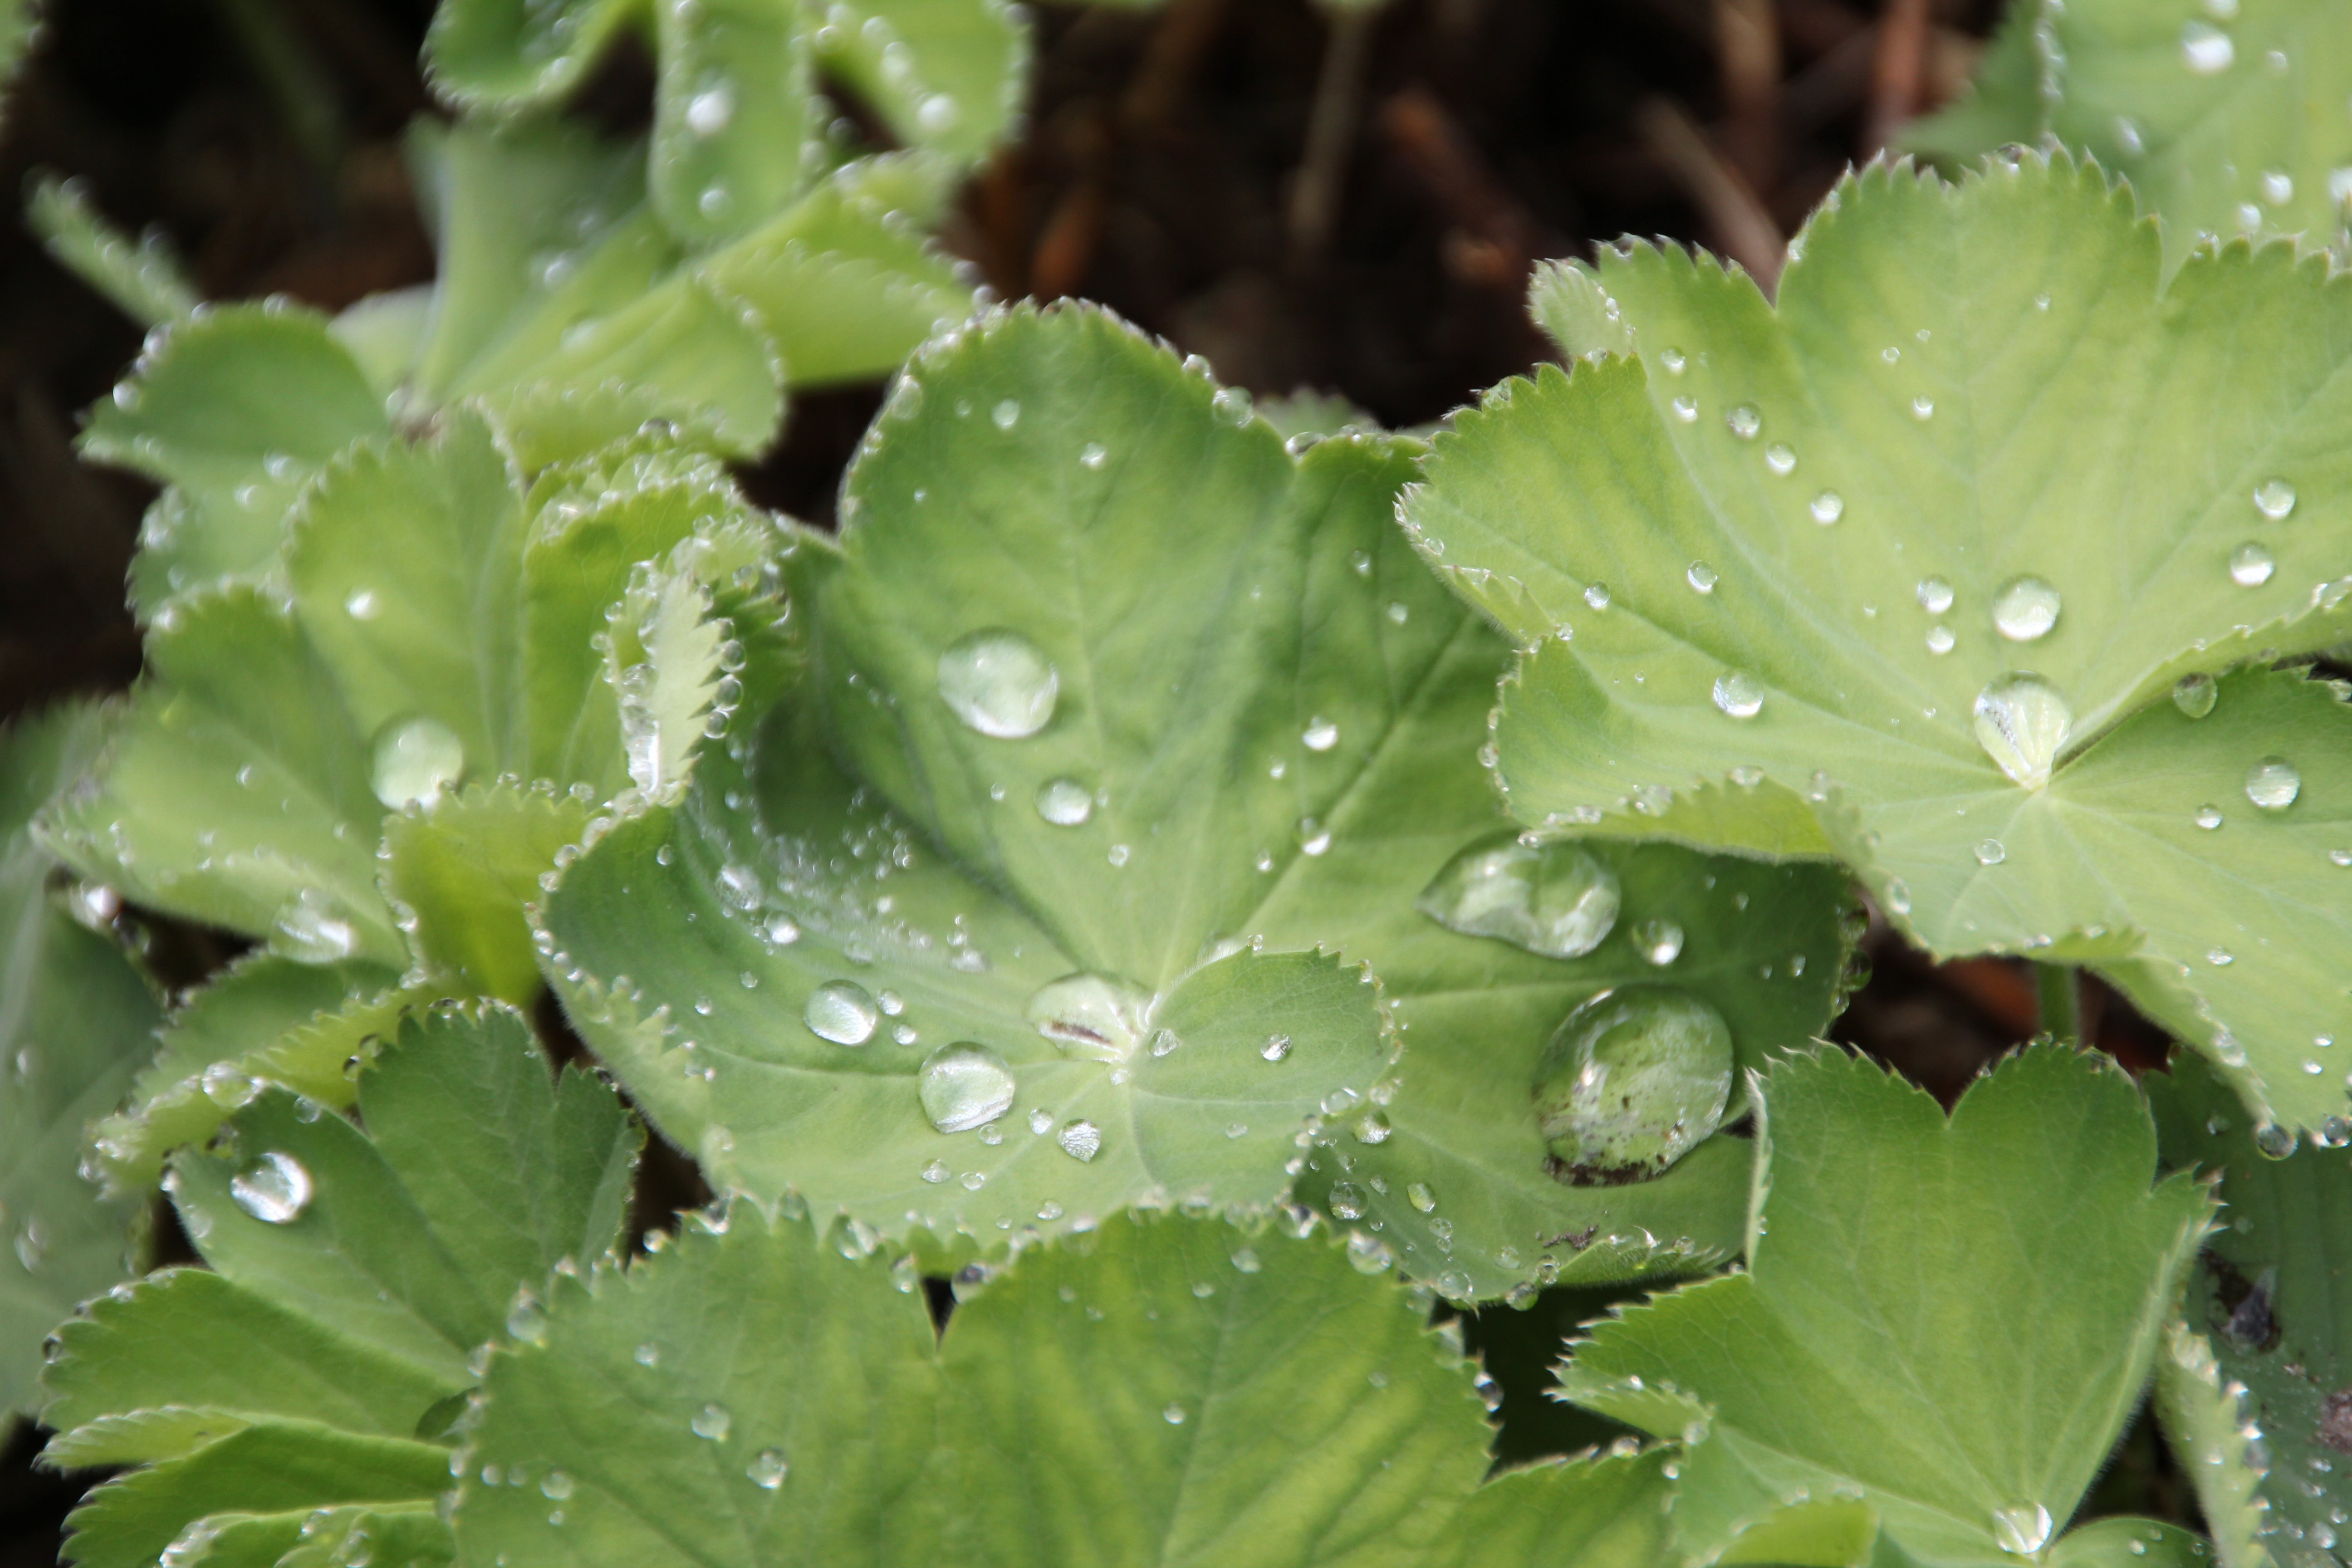
dew, plant, leaf, flower, green, botany, flora, drop of water, moisture, macro photography, flowering plant, annual plant, land plant